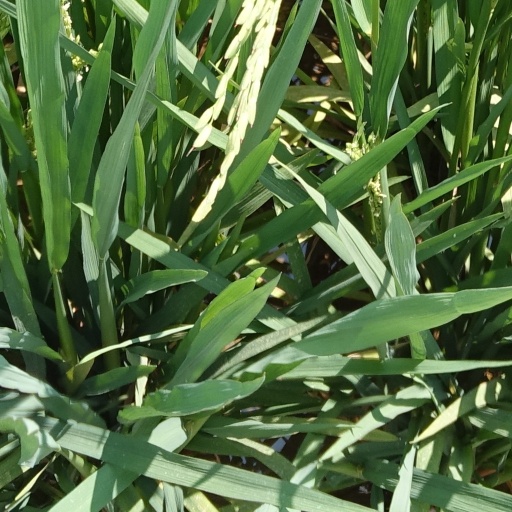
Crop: rice